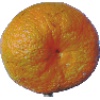
Label: Mandarine 1